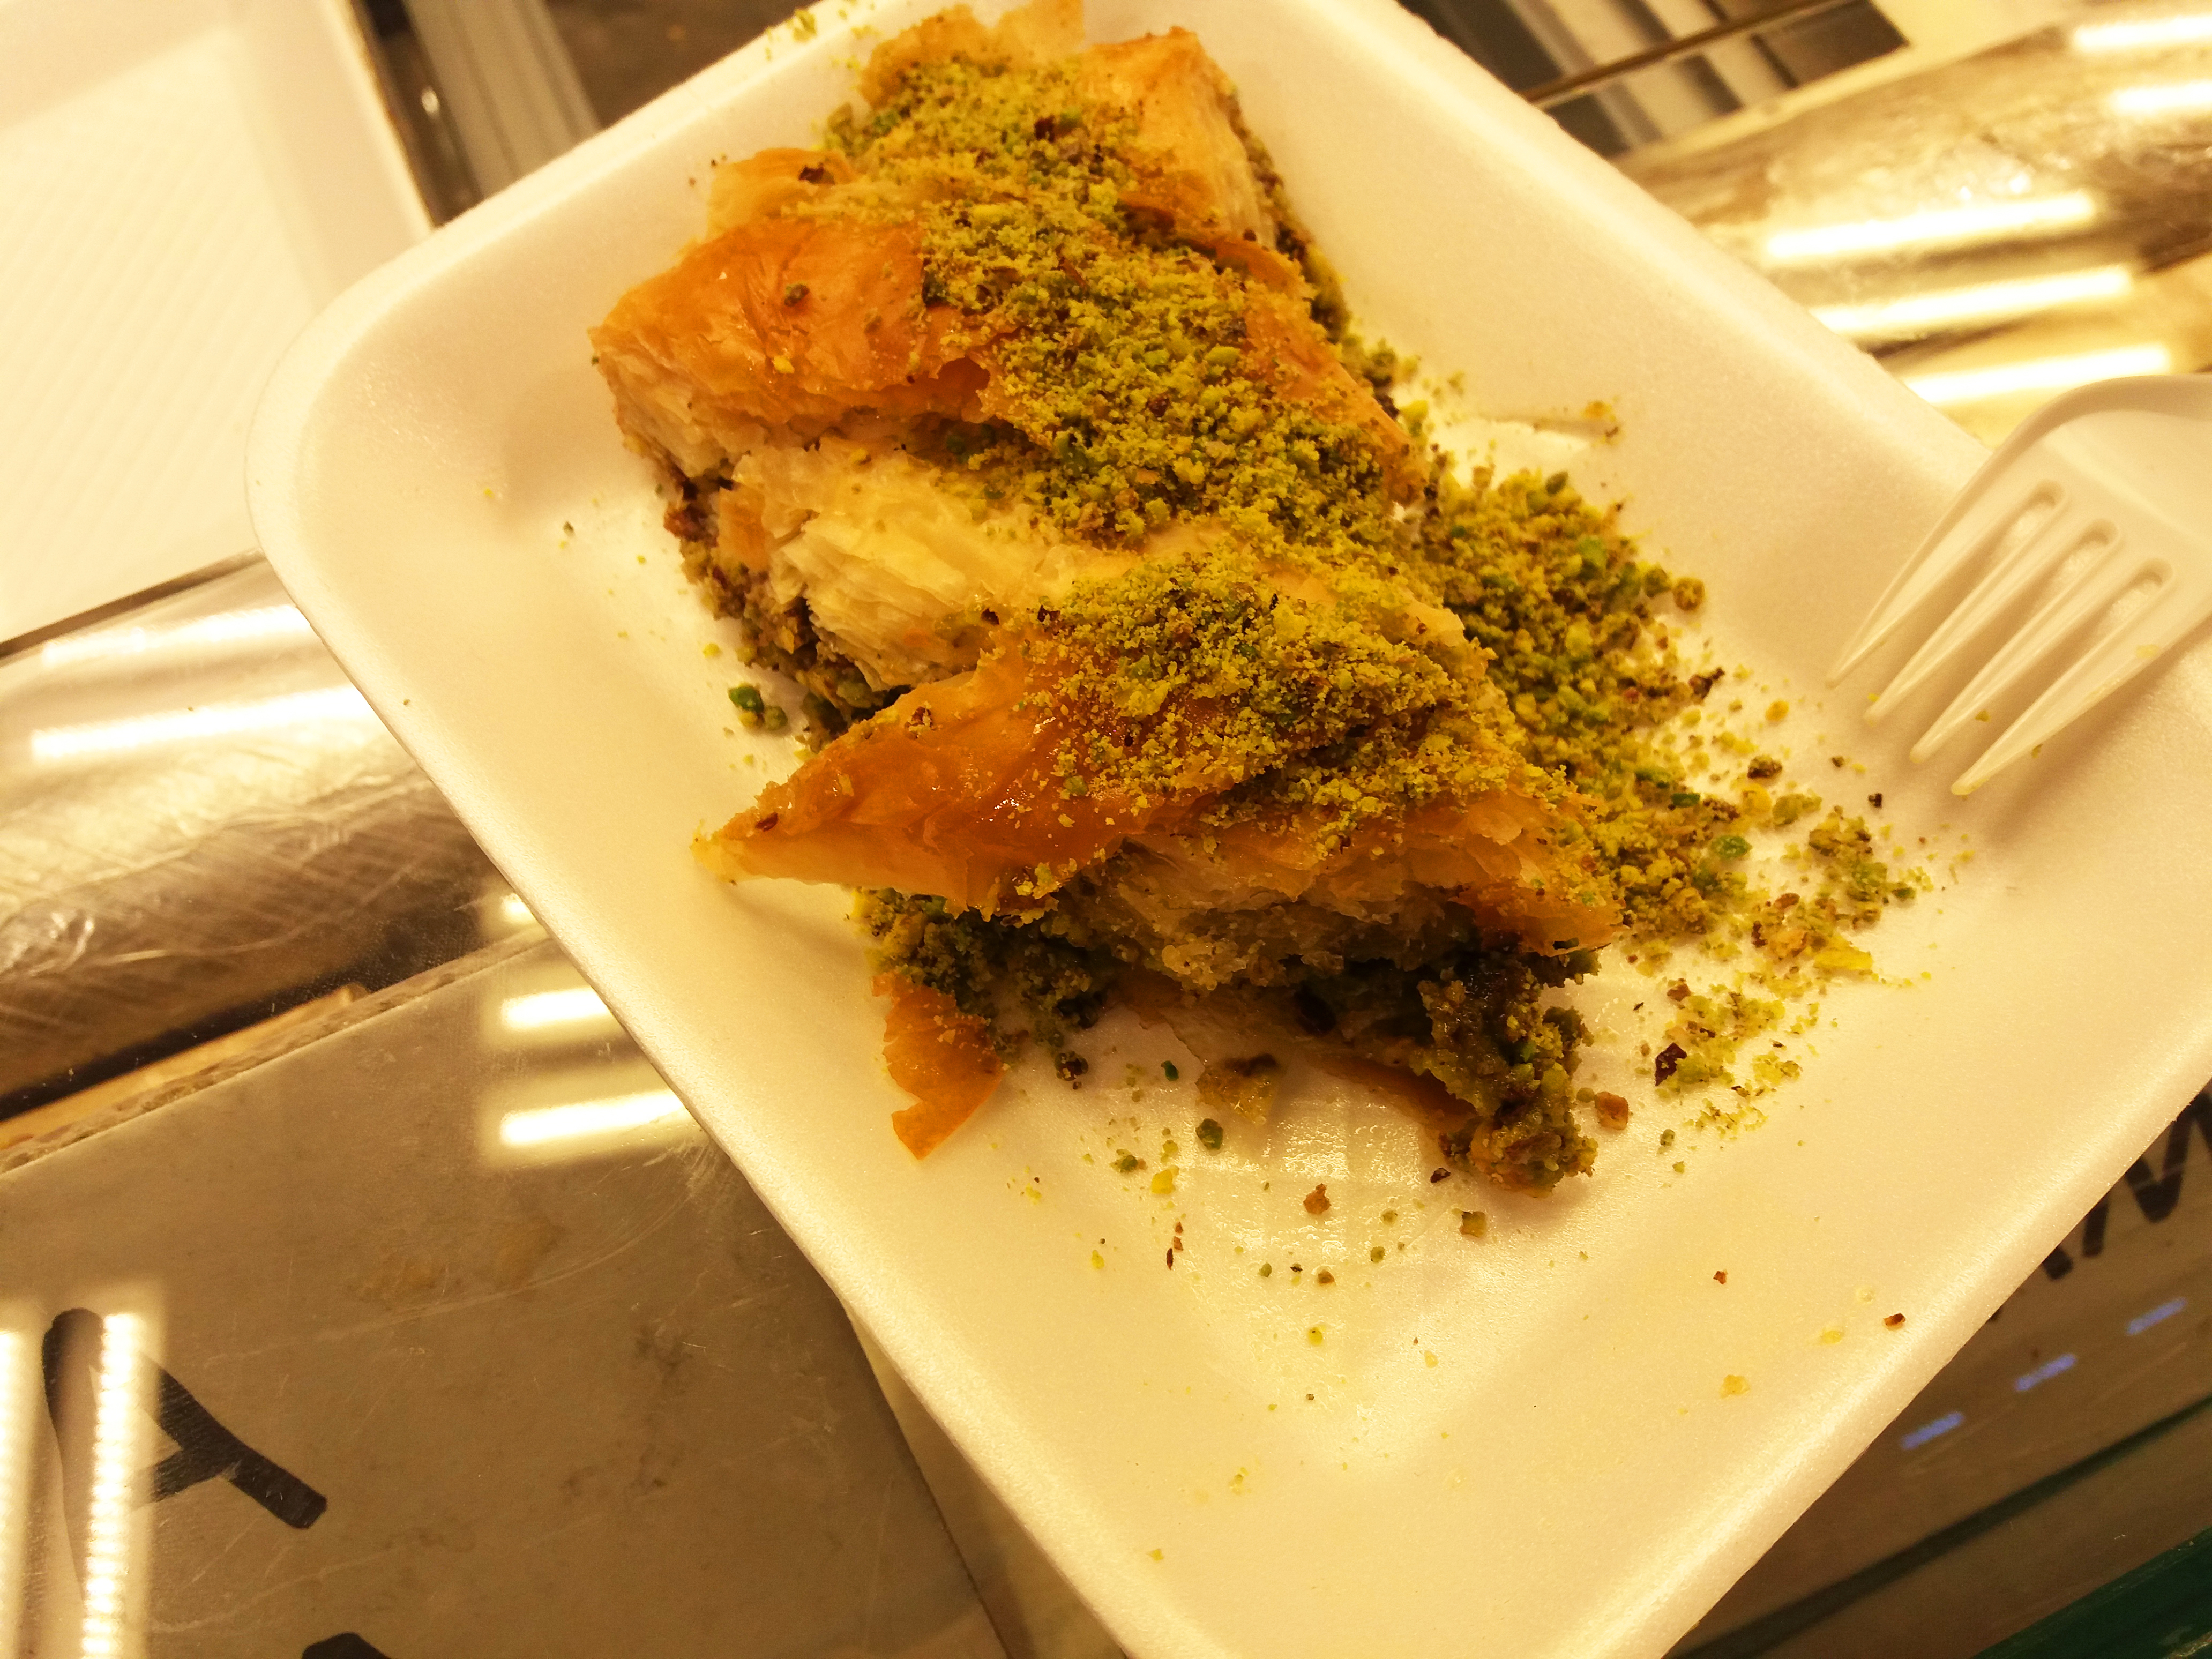
baklava, turkish, sweet, dessert, pistachio, dish, cuisine, food, ingredient, spanakopita, produce, Kanafeh, recipe, comfort food